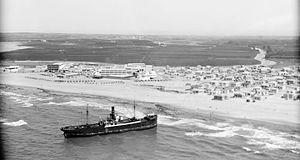
Port de Tel Aviv était un vieux port Tel Aviv, en Israël. Il a été utilisé entre les années 1938 et 1965. Il était à côté de l'embouchure de la rivière Yarkon. Après sa fermeture en 1965, il a été déplacé au port d'Ashdod et est devenu une zone de stockage. Dans les années 2000, il a été rénové et est devenu une zone commerciale et de loisirs. Des programmes de reconstruction et de réhabilitation sont en cours après plus de dix ans.